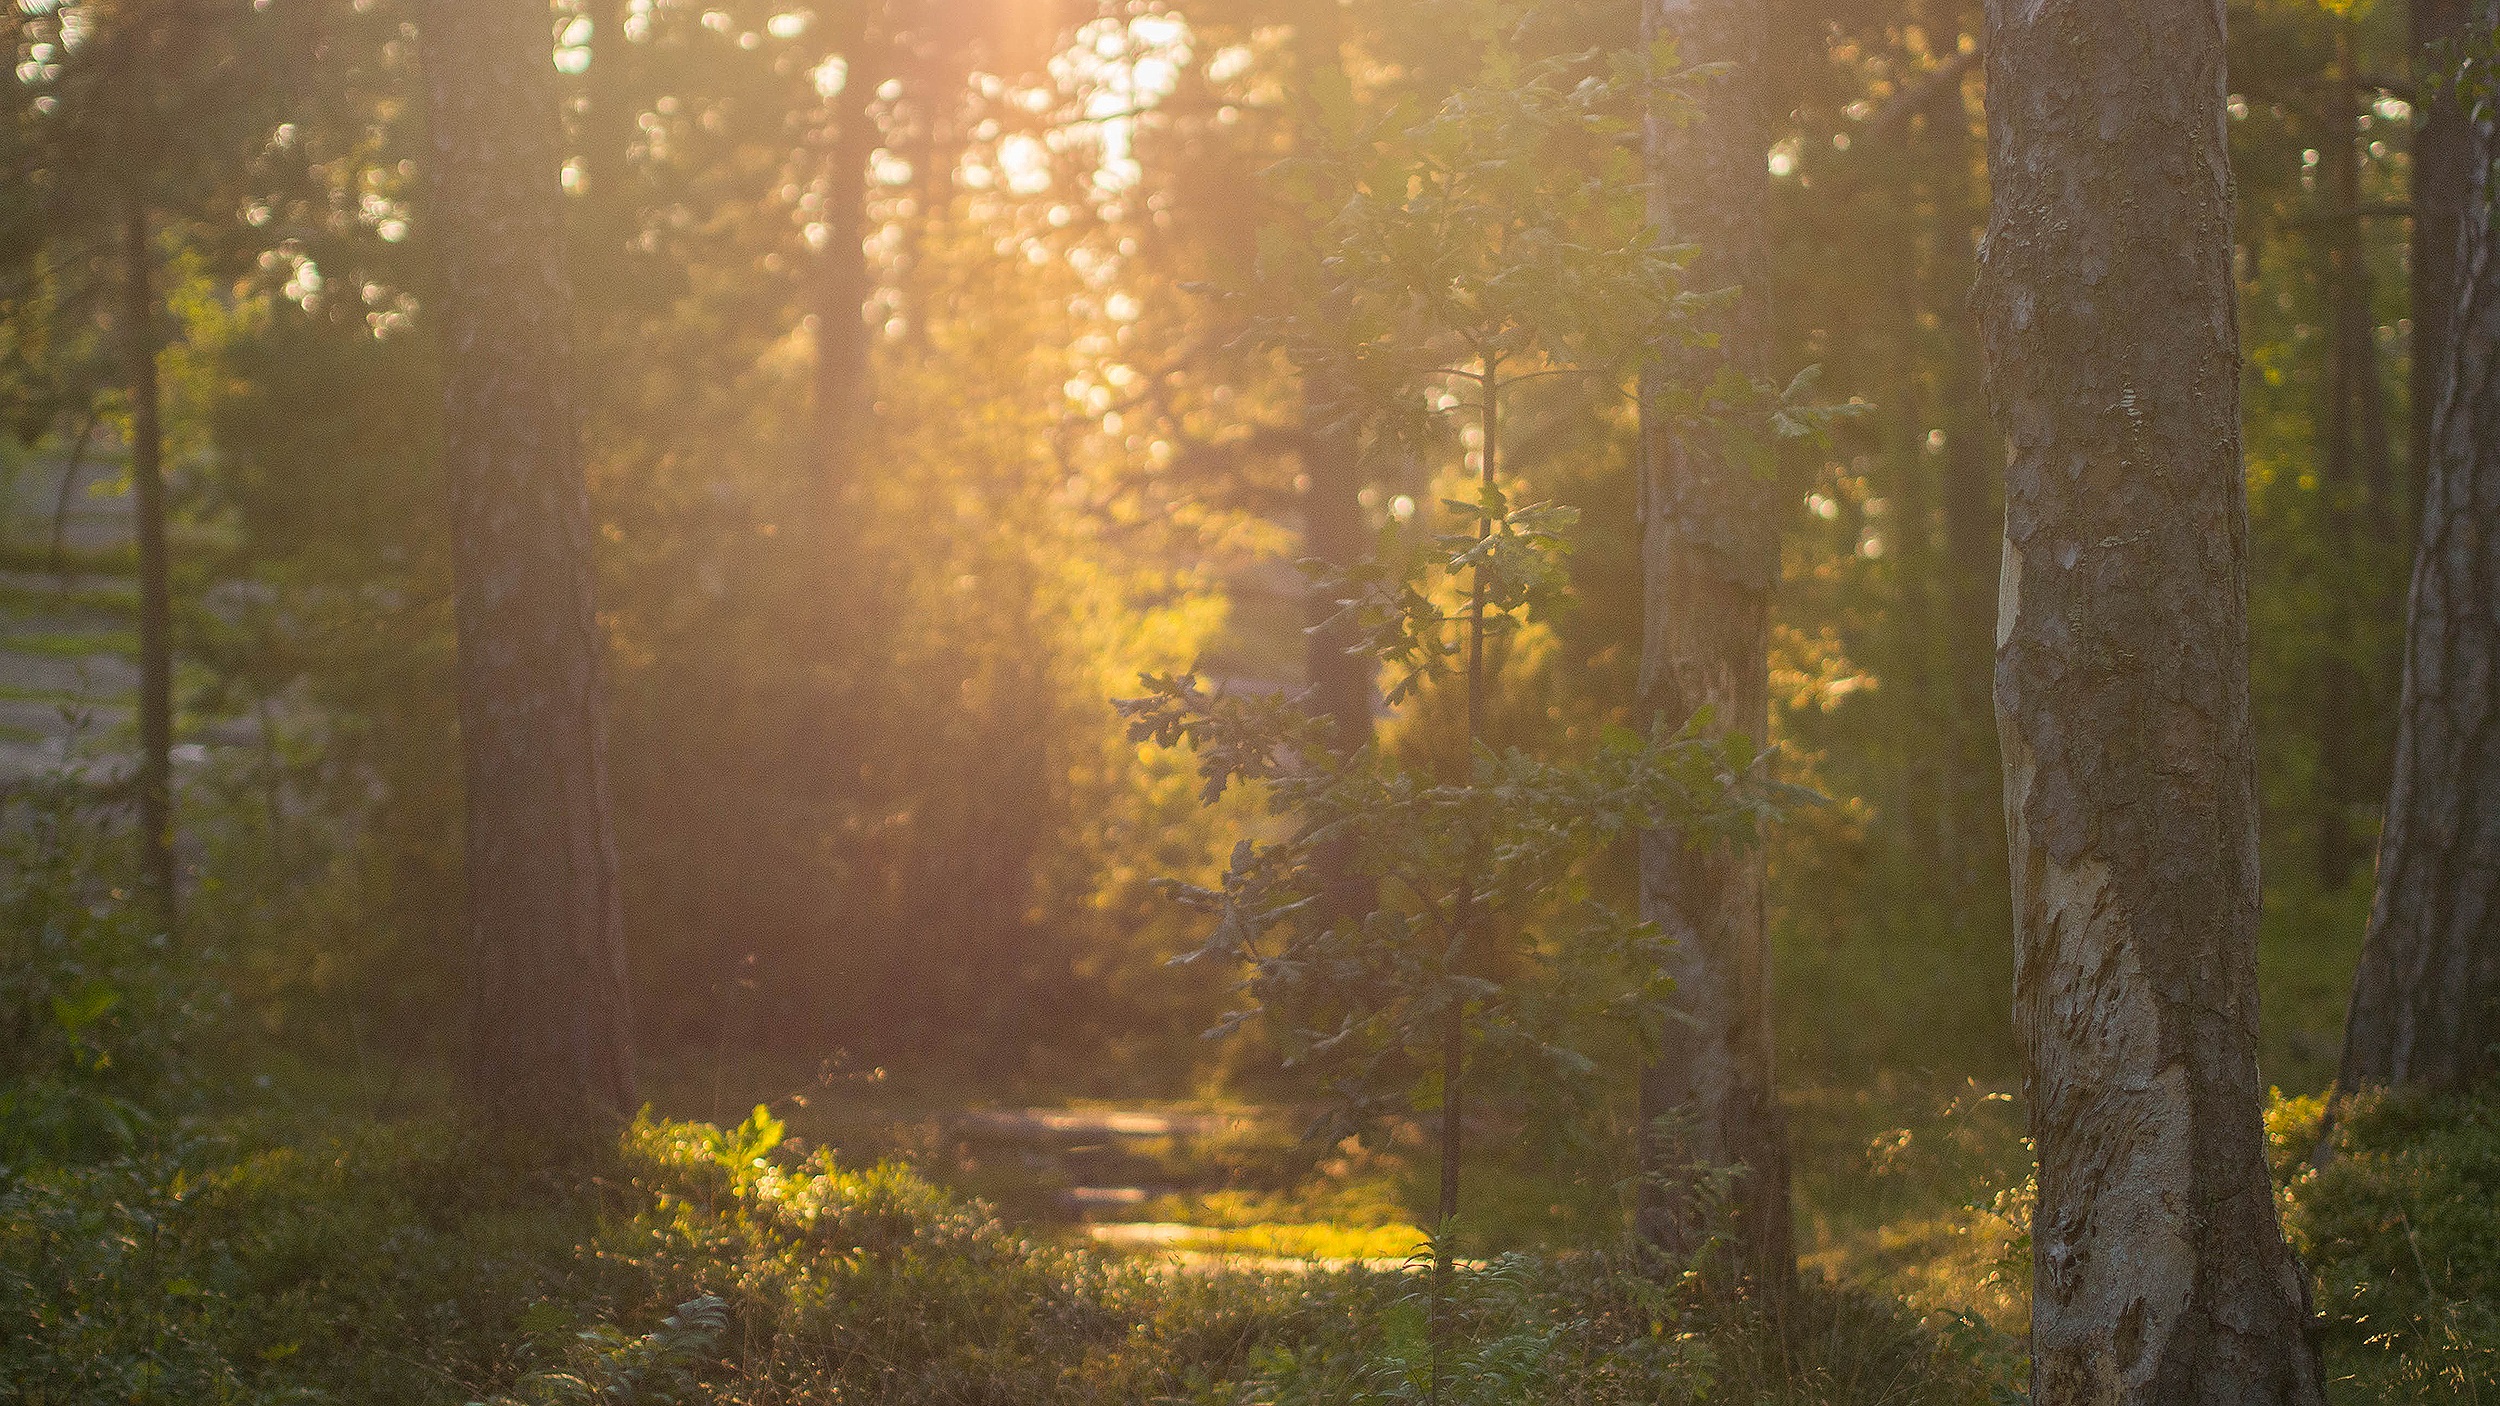
landscape, tree, nature, forest, outdoor, branch, light, sun, fog, sunrise, sunset, mist, countryside, sunlight, morning, leaf, view, dawn, summer, evening, rural, green, scenic, natural, autumn, park, scenery, season, scene, finland, woodland, habitat, sunrise landscape, beautiful landscape, outdoor lighting, forest trees, forest landscape, summer landscape, forest background, sunset background, natural environment, atmospheric phenomenon, woody plant, temperate broadleaf and mixed forest